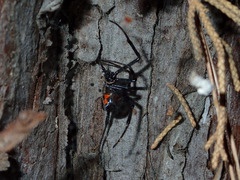
Species: Lactrodectus_hesperus